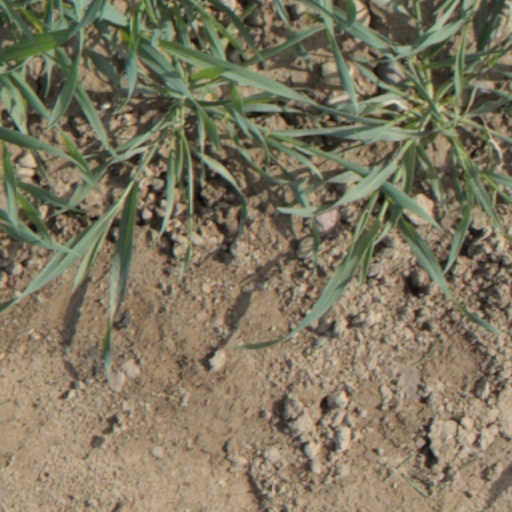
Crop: wheat